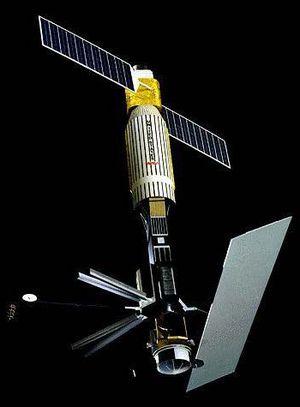
Seasat est un satellite de télédétection océanographique de la NASA lancé en 1978 en orbite terrestre basse. C'est le premier satellite dont la mission est d'étudier les océans. Il utilise à cet effet un radar à ouverture de synthèse reprenant une technique mise au point pour les sondes spatiales. Développé par le Jet Propulsion Laboratory, Seasat doit valider l'utilisation de satellites pour surveiller les phénomènes océanographiques et permettre de définir les caractéristiques opérationnelles d'instruments permettant de collecter les données depuis un satellite. Des objectifs plus spécifiques comprennent la collecte de données sur les vents de surface, sur la température à la surface des océans, la hauteur des vagues, l'humidité atmosphérique, la banquise et la topographie de l'océan.